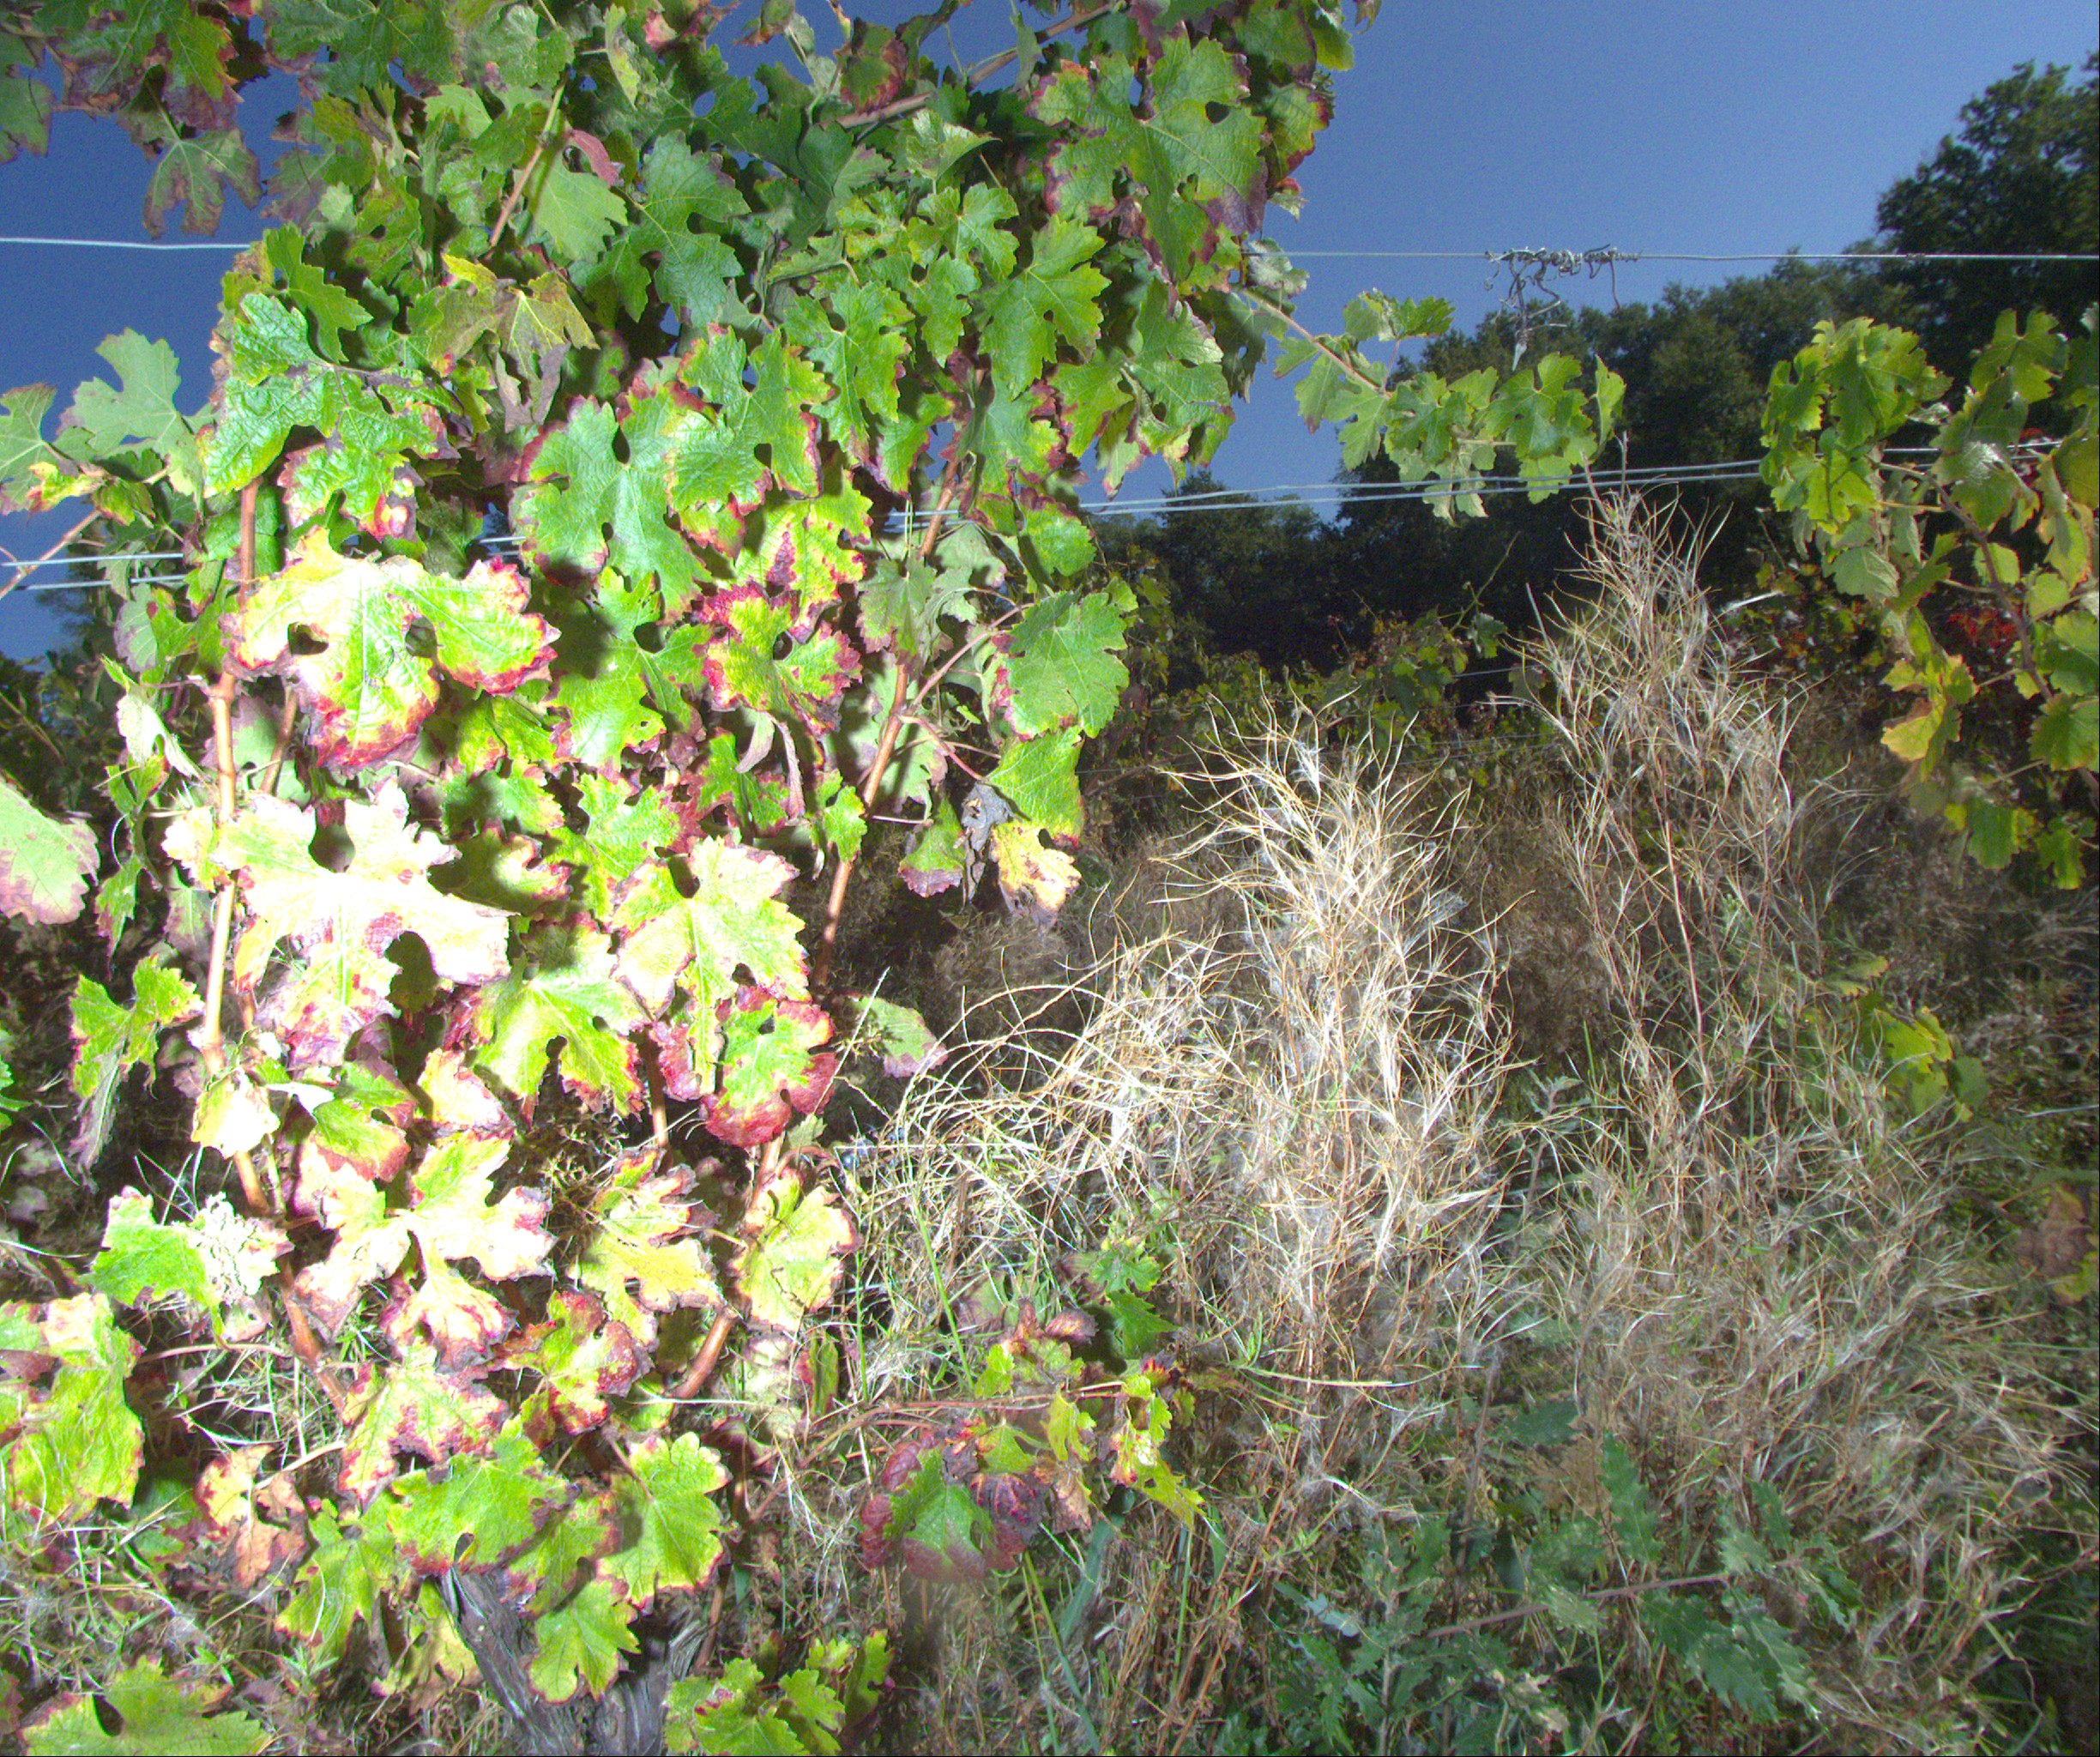
Grape variety: cabernet-sauvignon
Disease: confounding disease (conf)